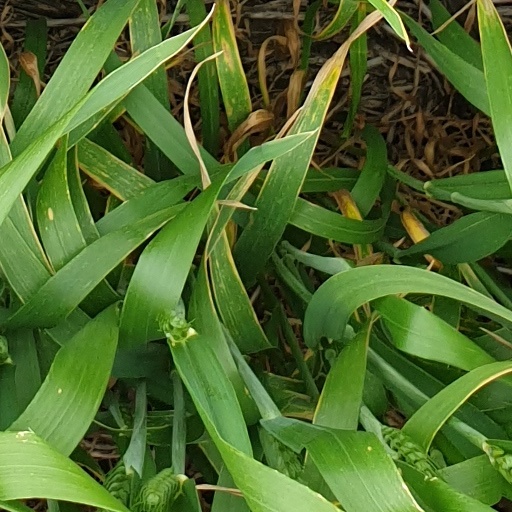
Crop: wheat